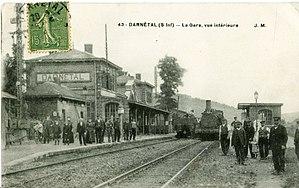
Carte postale ancienne éditée par JM, n°43
Darnétal est une commune française située dans le département de la Seine-Maritime en région Normandie.
La ligne de Saint-Roch à Darnétal-Bifurcation est une Ligne de chemin de fer française électrifiée à écartement standard et à double voie qui relie le quartier Saint-Roch d'Amiens à Darnétal, à proximité de Rouen.
La gare de Darnétal est une gare ferroviaire française de la ligne de Saint-Roch à Darnétal-Bifurcation, située sur le territoire de la commune de Darnétal, dans le département de la Seine-Maritime, en région Normandie.